Sociedad Cosmopolita de Resistencia y Colocación de Obreros Panaderos

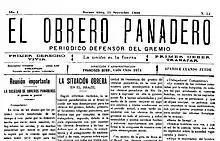
21 September 1899 issue of El Obrero Panadero

From 1894 to 1930, the union disseminated its own publication, titled. The newspaper's chief editor was the union's founder, Ettore Mattei.